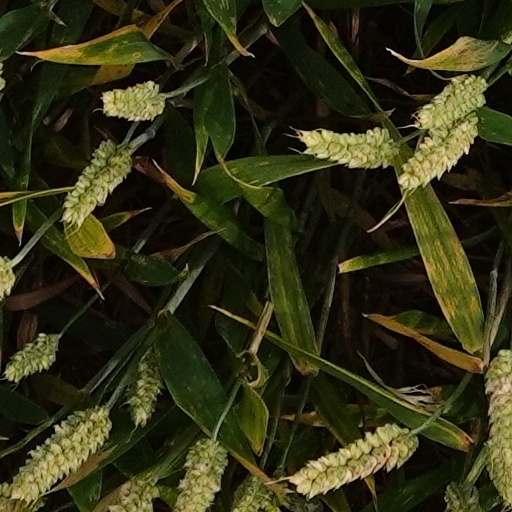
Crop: wheat